Pomacea canaliculata

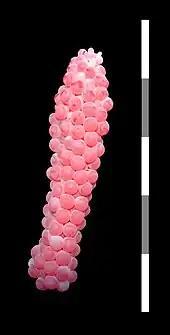
Eggs of "Pomacea canaliculata", scale bar in cm.

This species lives in freshwater lake, river, pond and swamp habitats and tolerates a wide range of temperatures. In natural settings, they rely on grasses and other emergent vegetation growing along the perimeter of bodies of water to lay their eggs. Where invasive, they can utilize crops such as rice and taro as a substrate for reproduction.